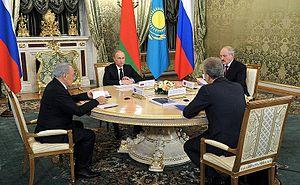
L’Union économique eurasiatique ou Union économique eurasienne est une union fondée par la Biélorussie, le Kazakhstan et la Russie par un traité du 29 mai 2014. L'Arménie signe le traité d'adhésion le 9 octobre 2014. À l'origine, l'accord fut porté par le président kazakh Noursoultan Nazarbaïev, puis poussé par Vladimir Poutine. Les présidents des cinq pays membres de la Communauté économique eurasiatique ont signé le 10 octobre 2014 à Minsk l'accord de dissolution de la CEEA, qui cède sa place à l'Union économique eurasiatique en 2015. Ayant été approuvée par les Parlements de chaque État, l'Union entre en vigueur le 1ᵉʳ janvier 2015. Le Kirghizistan l'a rejointe le 8 août 2015, après ratification des quatre autres membres, et le Tadjikistan a montré la volonté de rejoindre la nouvelle Union.